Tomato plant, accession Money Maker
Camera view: horizontal (90 deg, fisheye); turntable rotation: 300 degrees
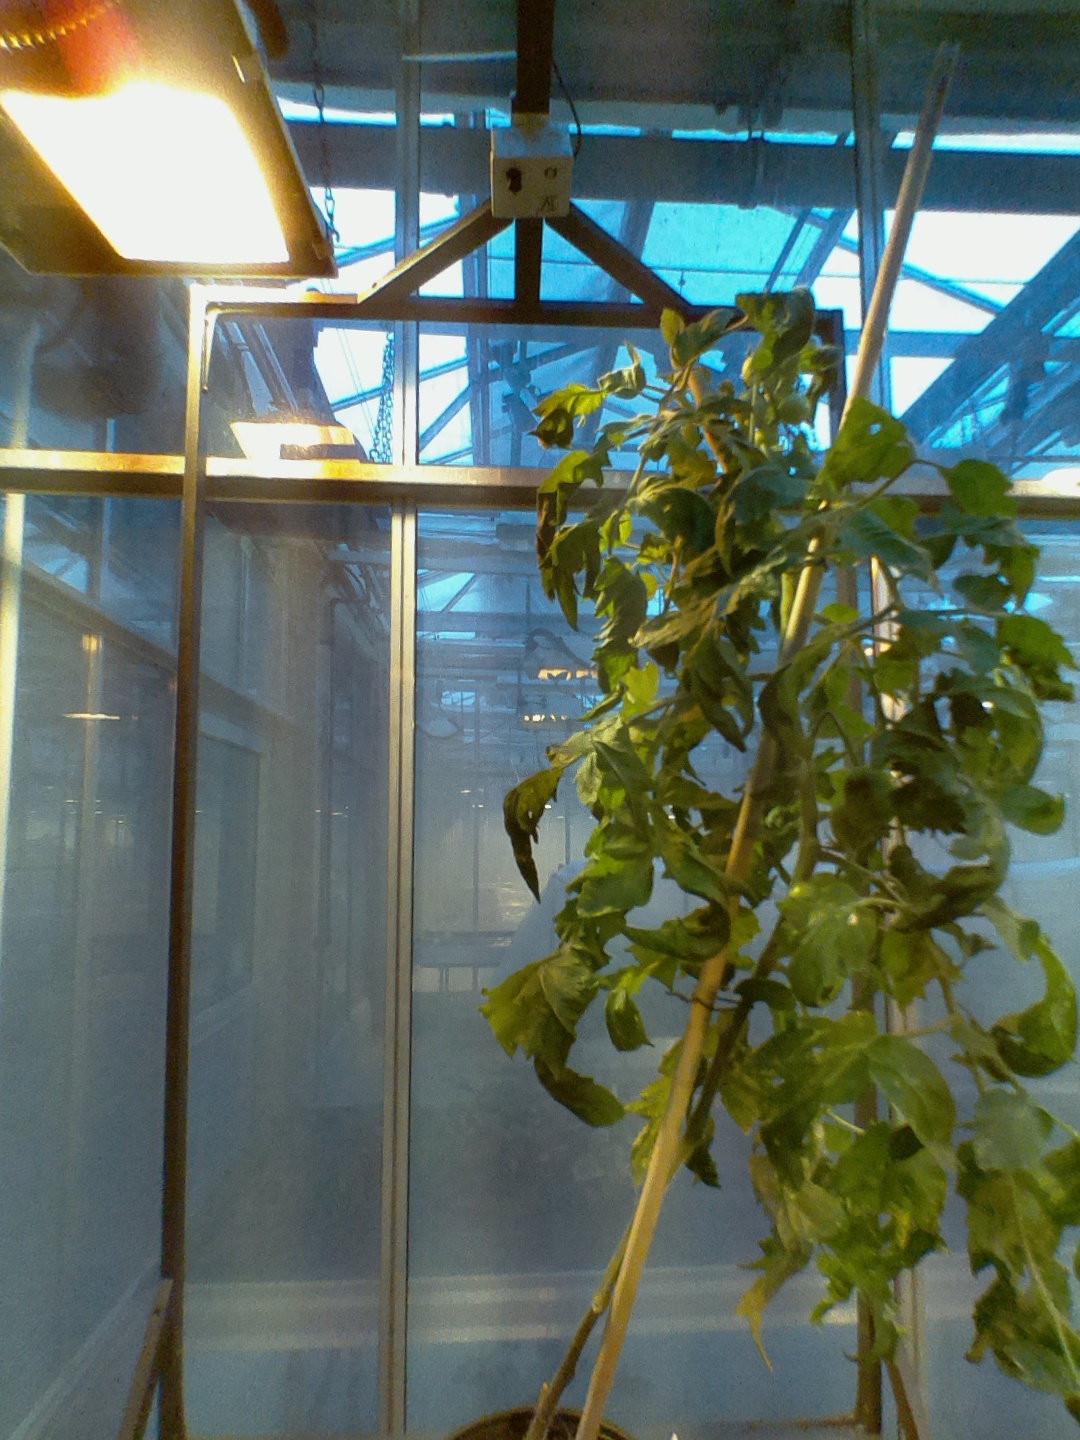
BBCH growth stage 75: 50%-60% of final fruit size